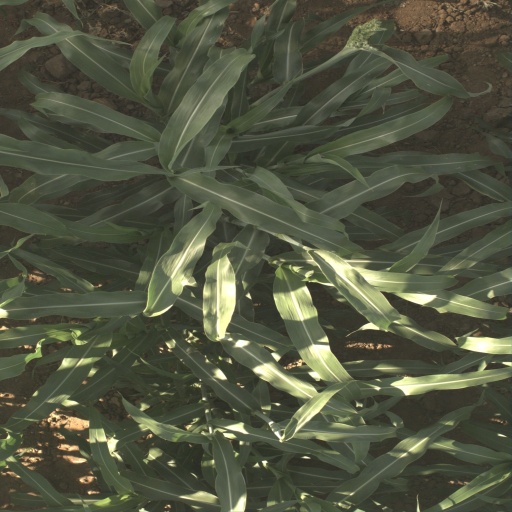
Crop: sorghum